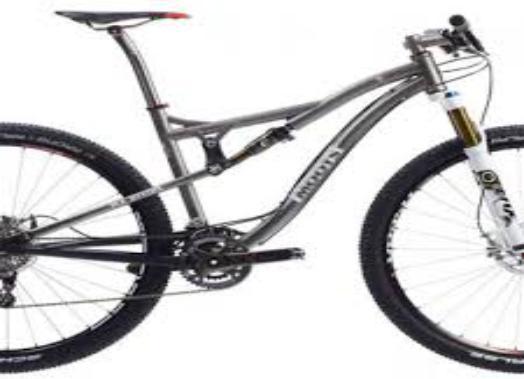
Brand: moots cycles
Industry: Transportation